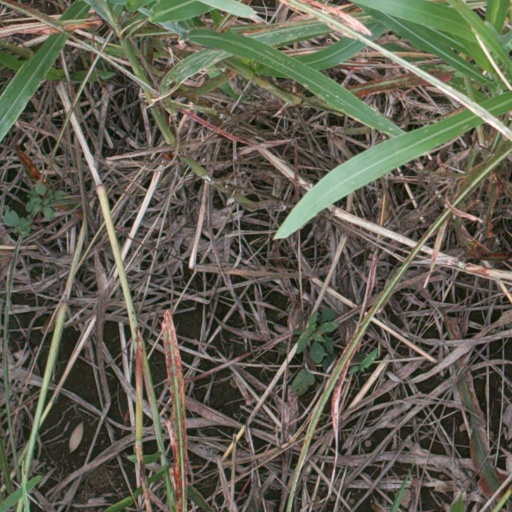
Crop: sorghum